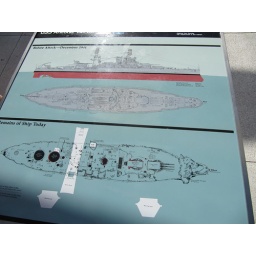
The white is the Memorial - the black ia the remaining structure above water.